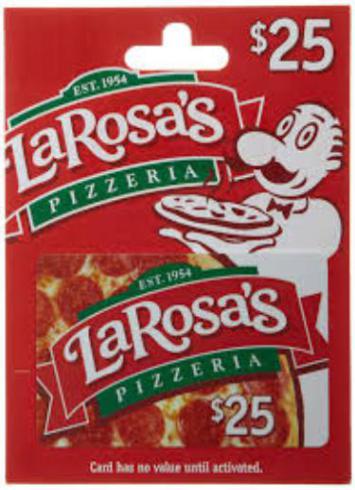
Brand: larosa's pizzeria
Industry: Food